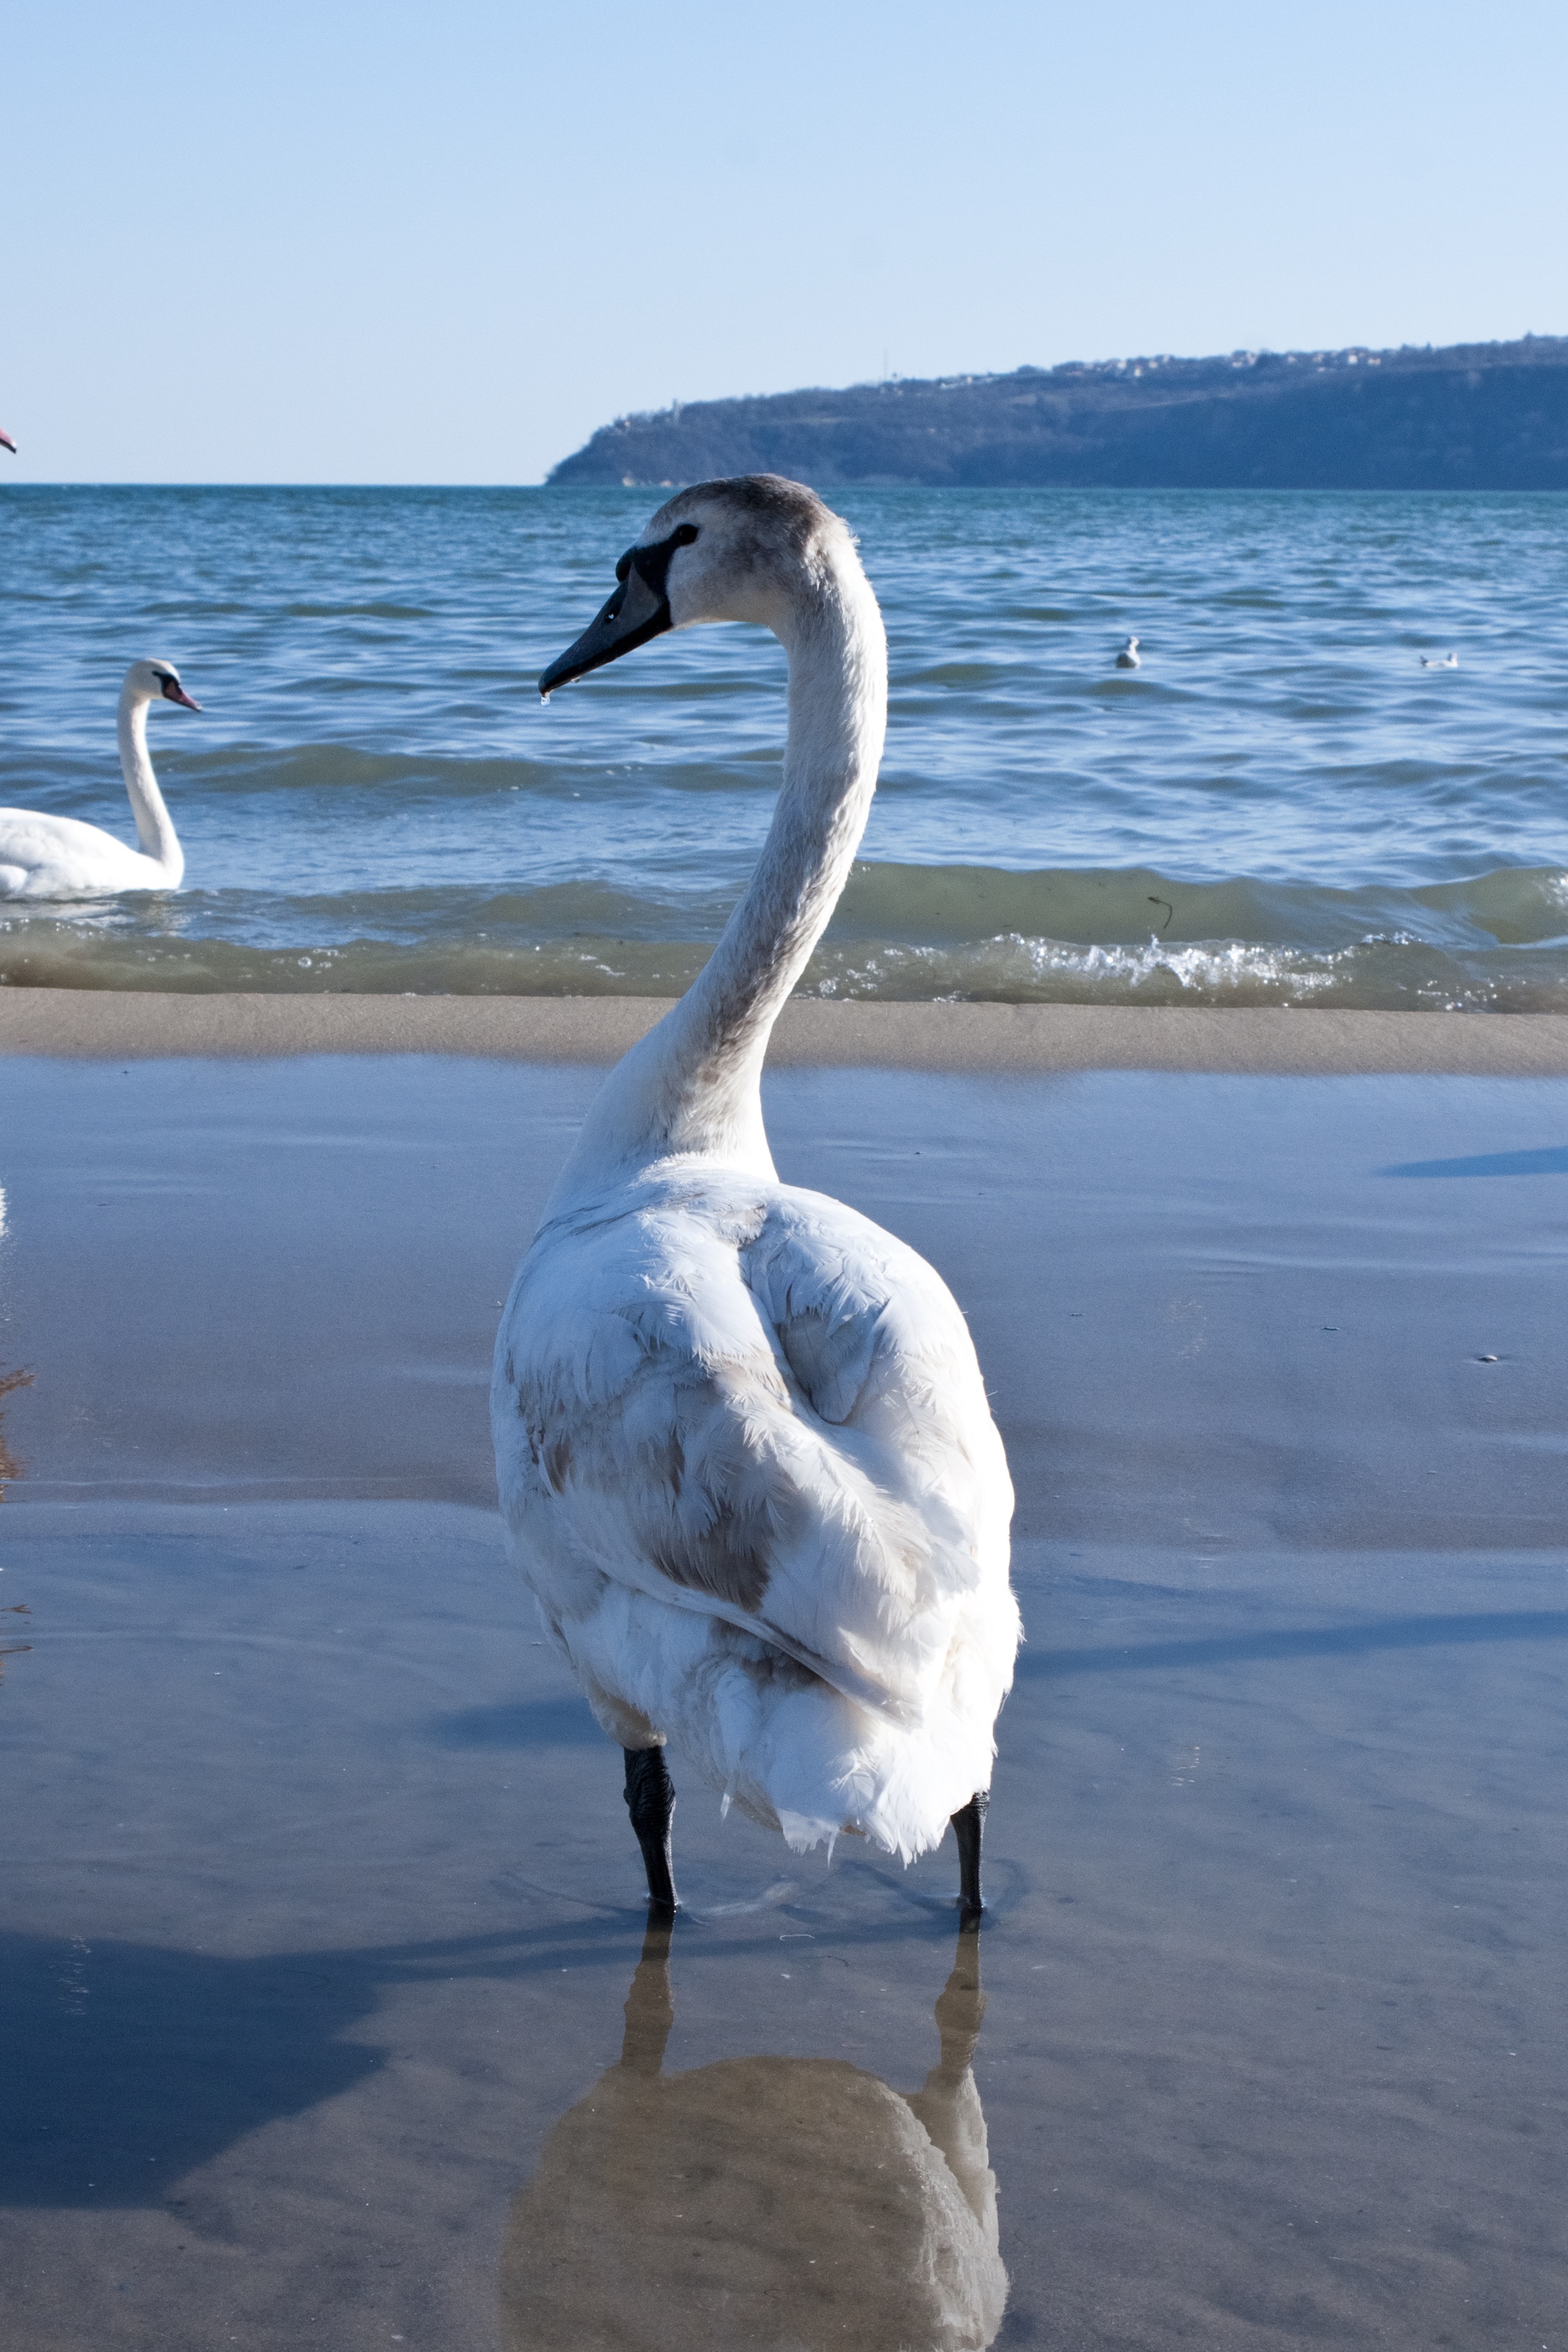
landscape, sea, water, outdoor, ocean, cold, winter, bird, sky, swim, ice, reflection, blue, season, swan, grace, vertebrate, waterfowl, water bird, ducks geese and swans